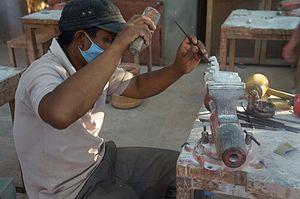
Sculpteur du centre d'Artisans d'Angkor à Stung Thmey Street